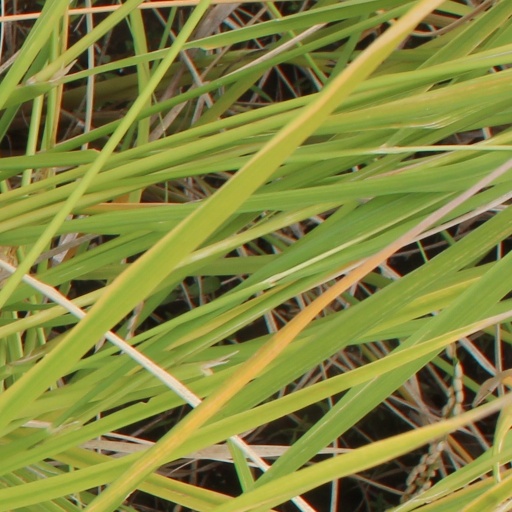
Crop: rice